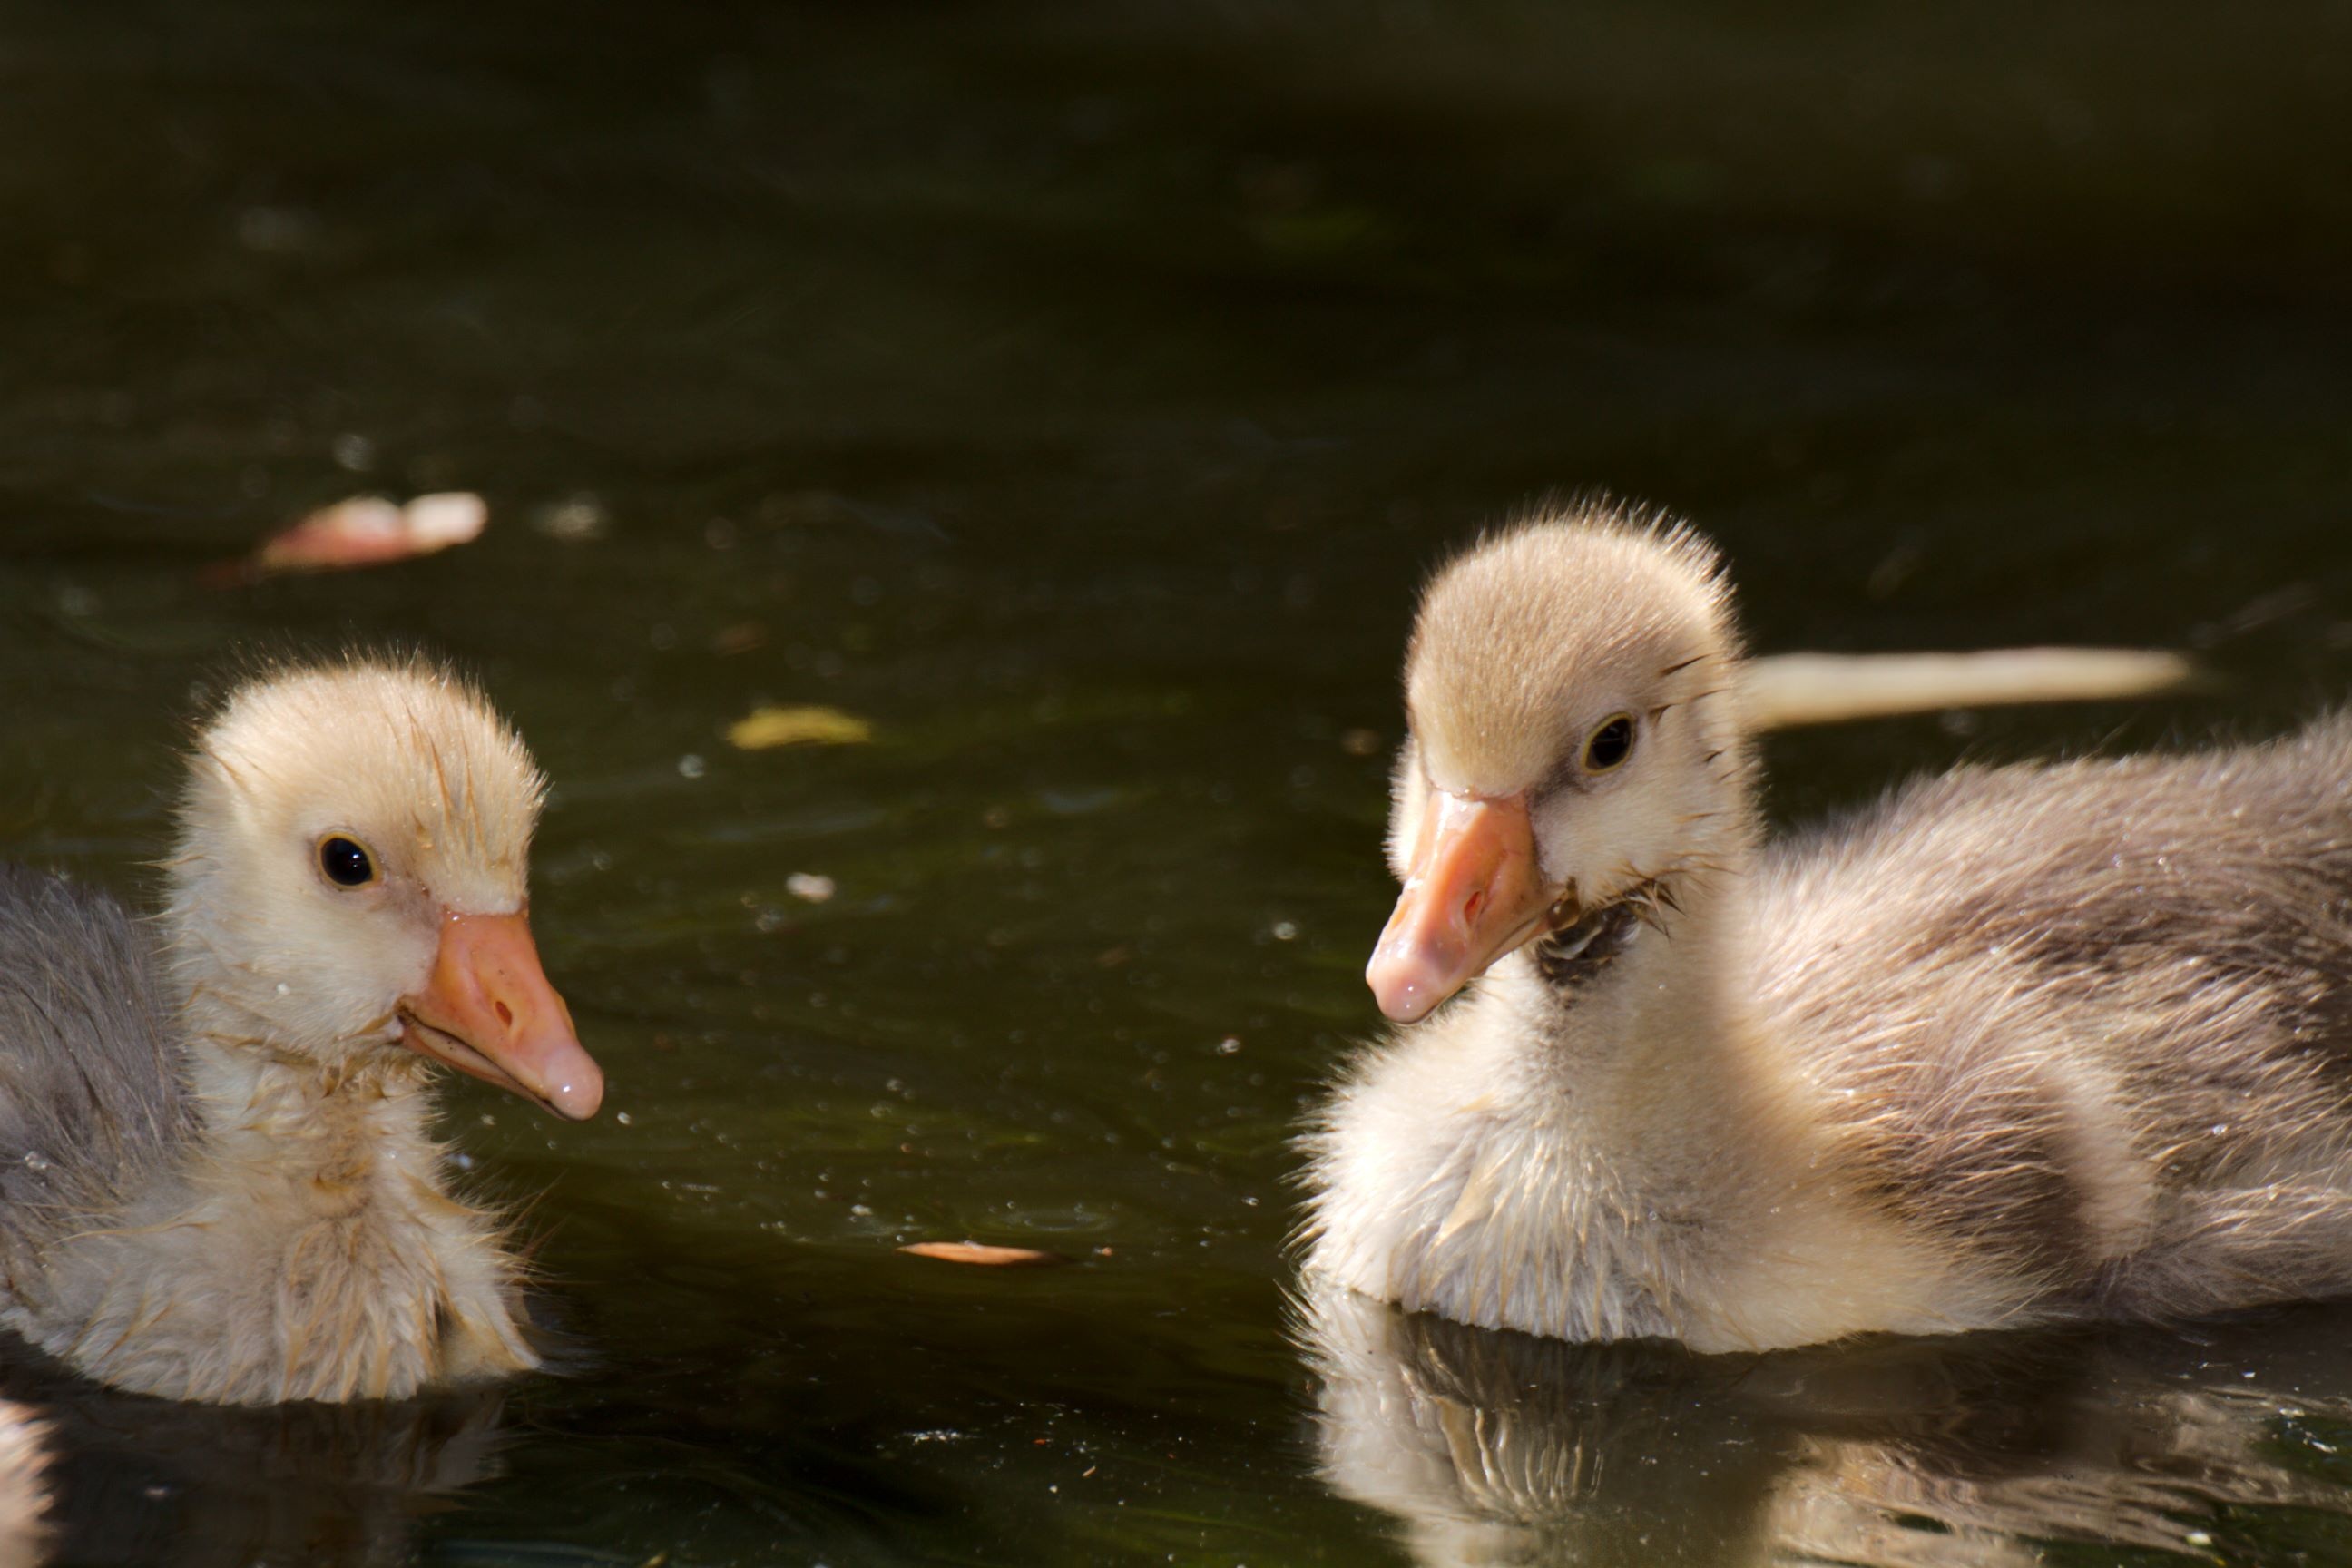
water, nature, bird, wildlife, swim, beak, livestock, fauna, poultry, duck, animals, goose, geese, vertebrate, waterfowl, water bird, wildlife photography, uruguay, goose meadow, ducks geese and swans